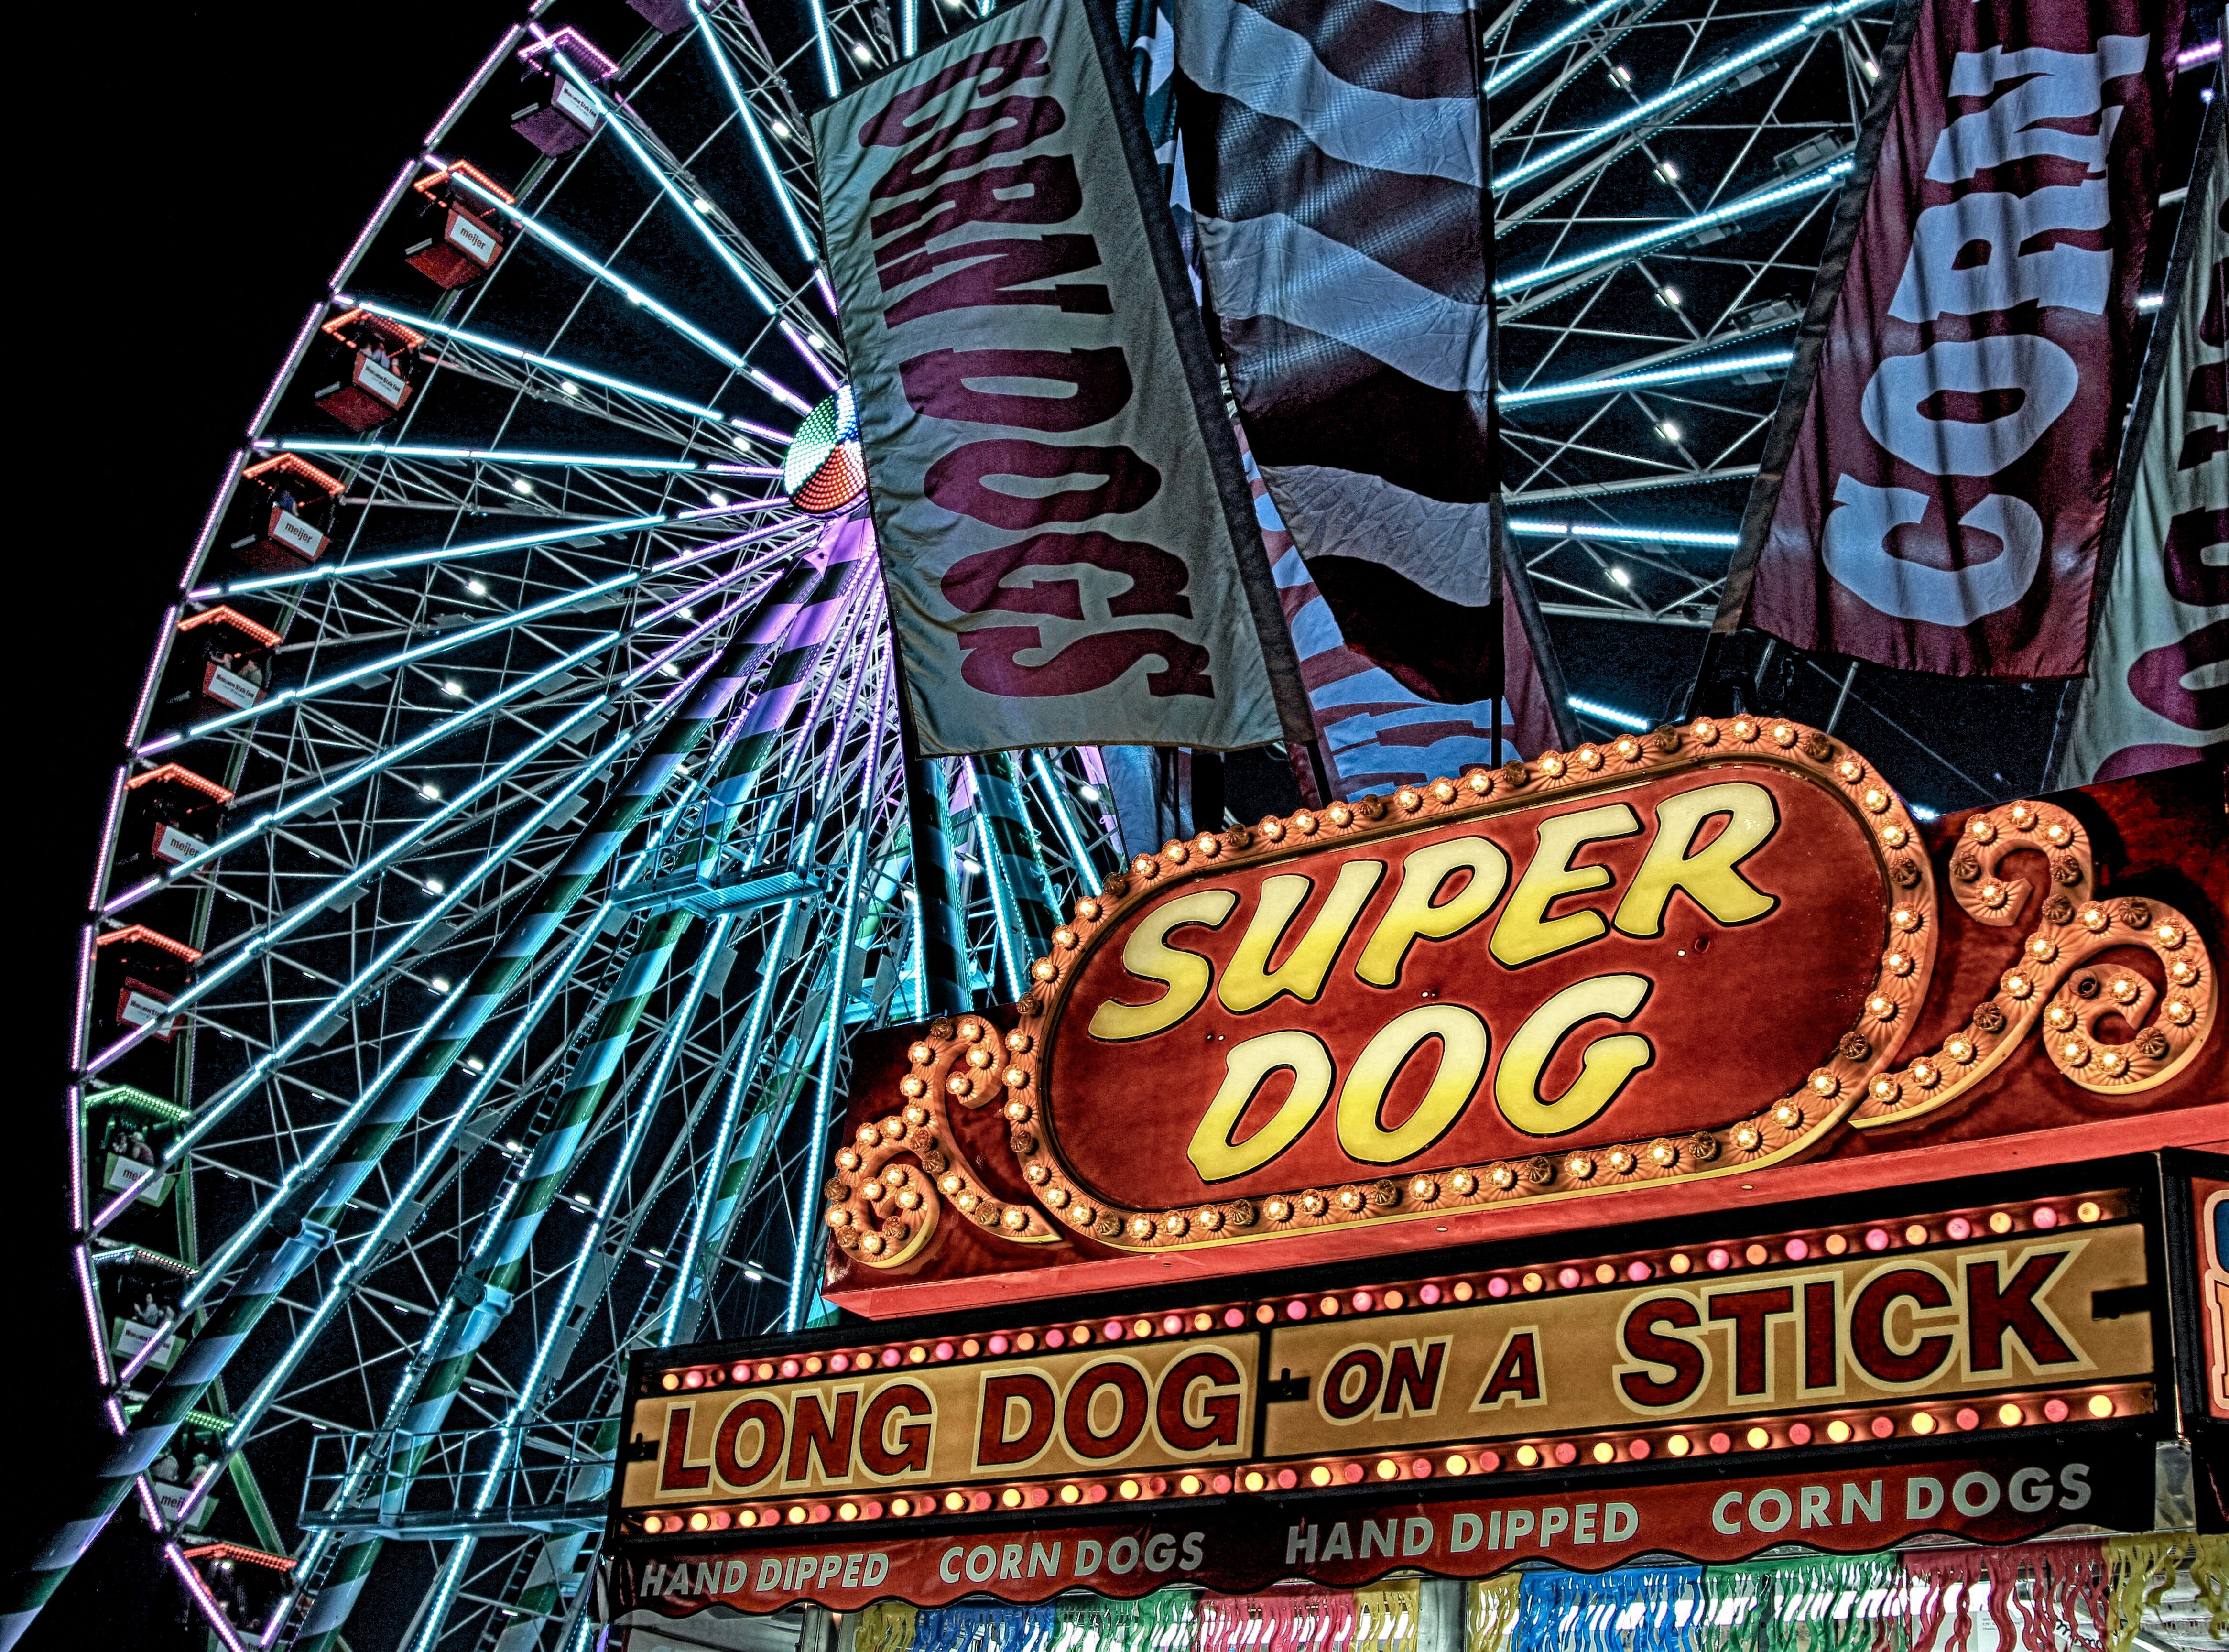
landmark, amusement ride, tourist attraction, amusement park, ferris wheel, neon, electronic signage, neon sign, fair, signage, recreation, night, wheel, festival